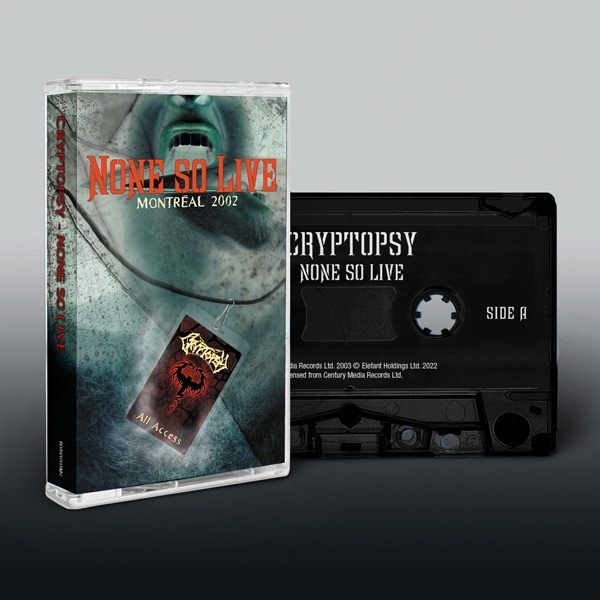
Cryptopsy "None So Live" Cassette Tape
Release Date: September 9. 2022 None So Live - live album by Canadian technical death metal band Cryptopsy - now available as a Music Cassette! Recorded June 1, 2002 at The Medley in Montreal, Canada and released after Mike DiSalvo left the band; it is the only release to feature Martin Lacroix on vocals. After leaving, Lacroix would become an illustrator and tattooist, and would even create the album cover for the proceeding Cryptopsy full length Once Was Not, which was released in 2005. Track-mixing for None So Live was done by Pierre Rémillard and artwork was provided by François Quévillon For fans of: Suffocation, Cannibal Corpse, Origin, Job for a Cowboy, Putridity SIDE A 1. Intro 2. Crown Of Horns 3. White Worms 4. We Bleed 5. Open Face Surgery 6. Cold Hate, Warm Blood SIDE B 7. Phobophile 8. Shroud 9. Graves Of The Fathers 10. Drum Solo 11. Defenestration 12. Slit Your Guts
Category: Media > Music & Sound Recordings > Music Cassette Tapes